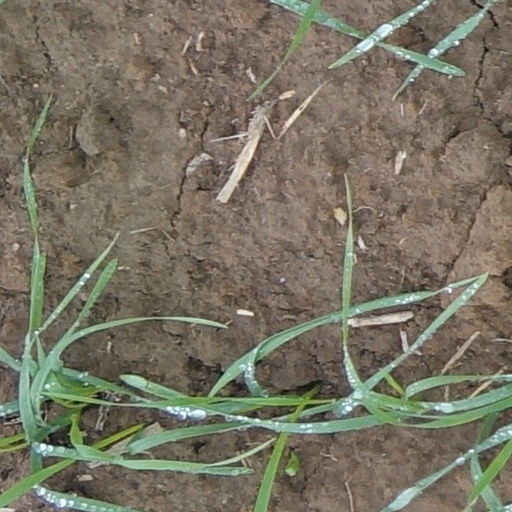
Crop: wheat